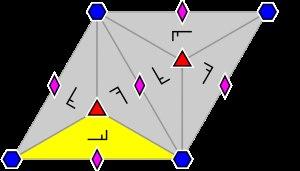
Un groupe de papier peint est un groupe mathématique constitué par l'ensemble des symétries d'un motif bidimensionnel périodique. De tels motifs, engendrés par la répétition à l'infini d'une forme dans deux directions du plan, sont souvent utilisés en architecture et dans les arts décoratifs. Il existe 17 types de groupes de papier peint, qui permettent une classification mathématique de tous les motifs bidimensionnels périodiques.